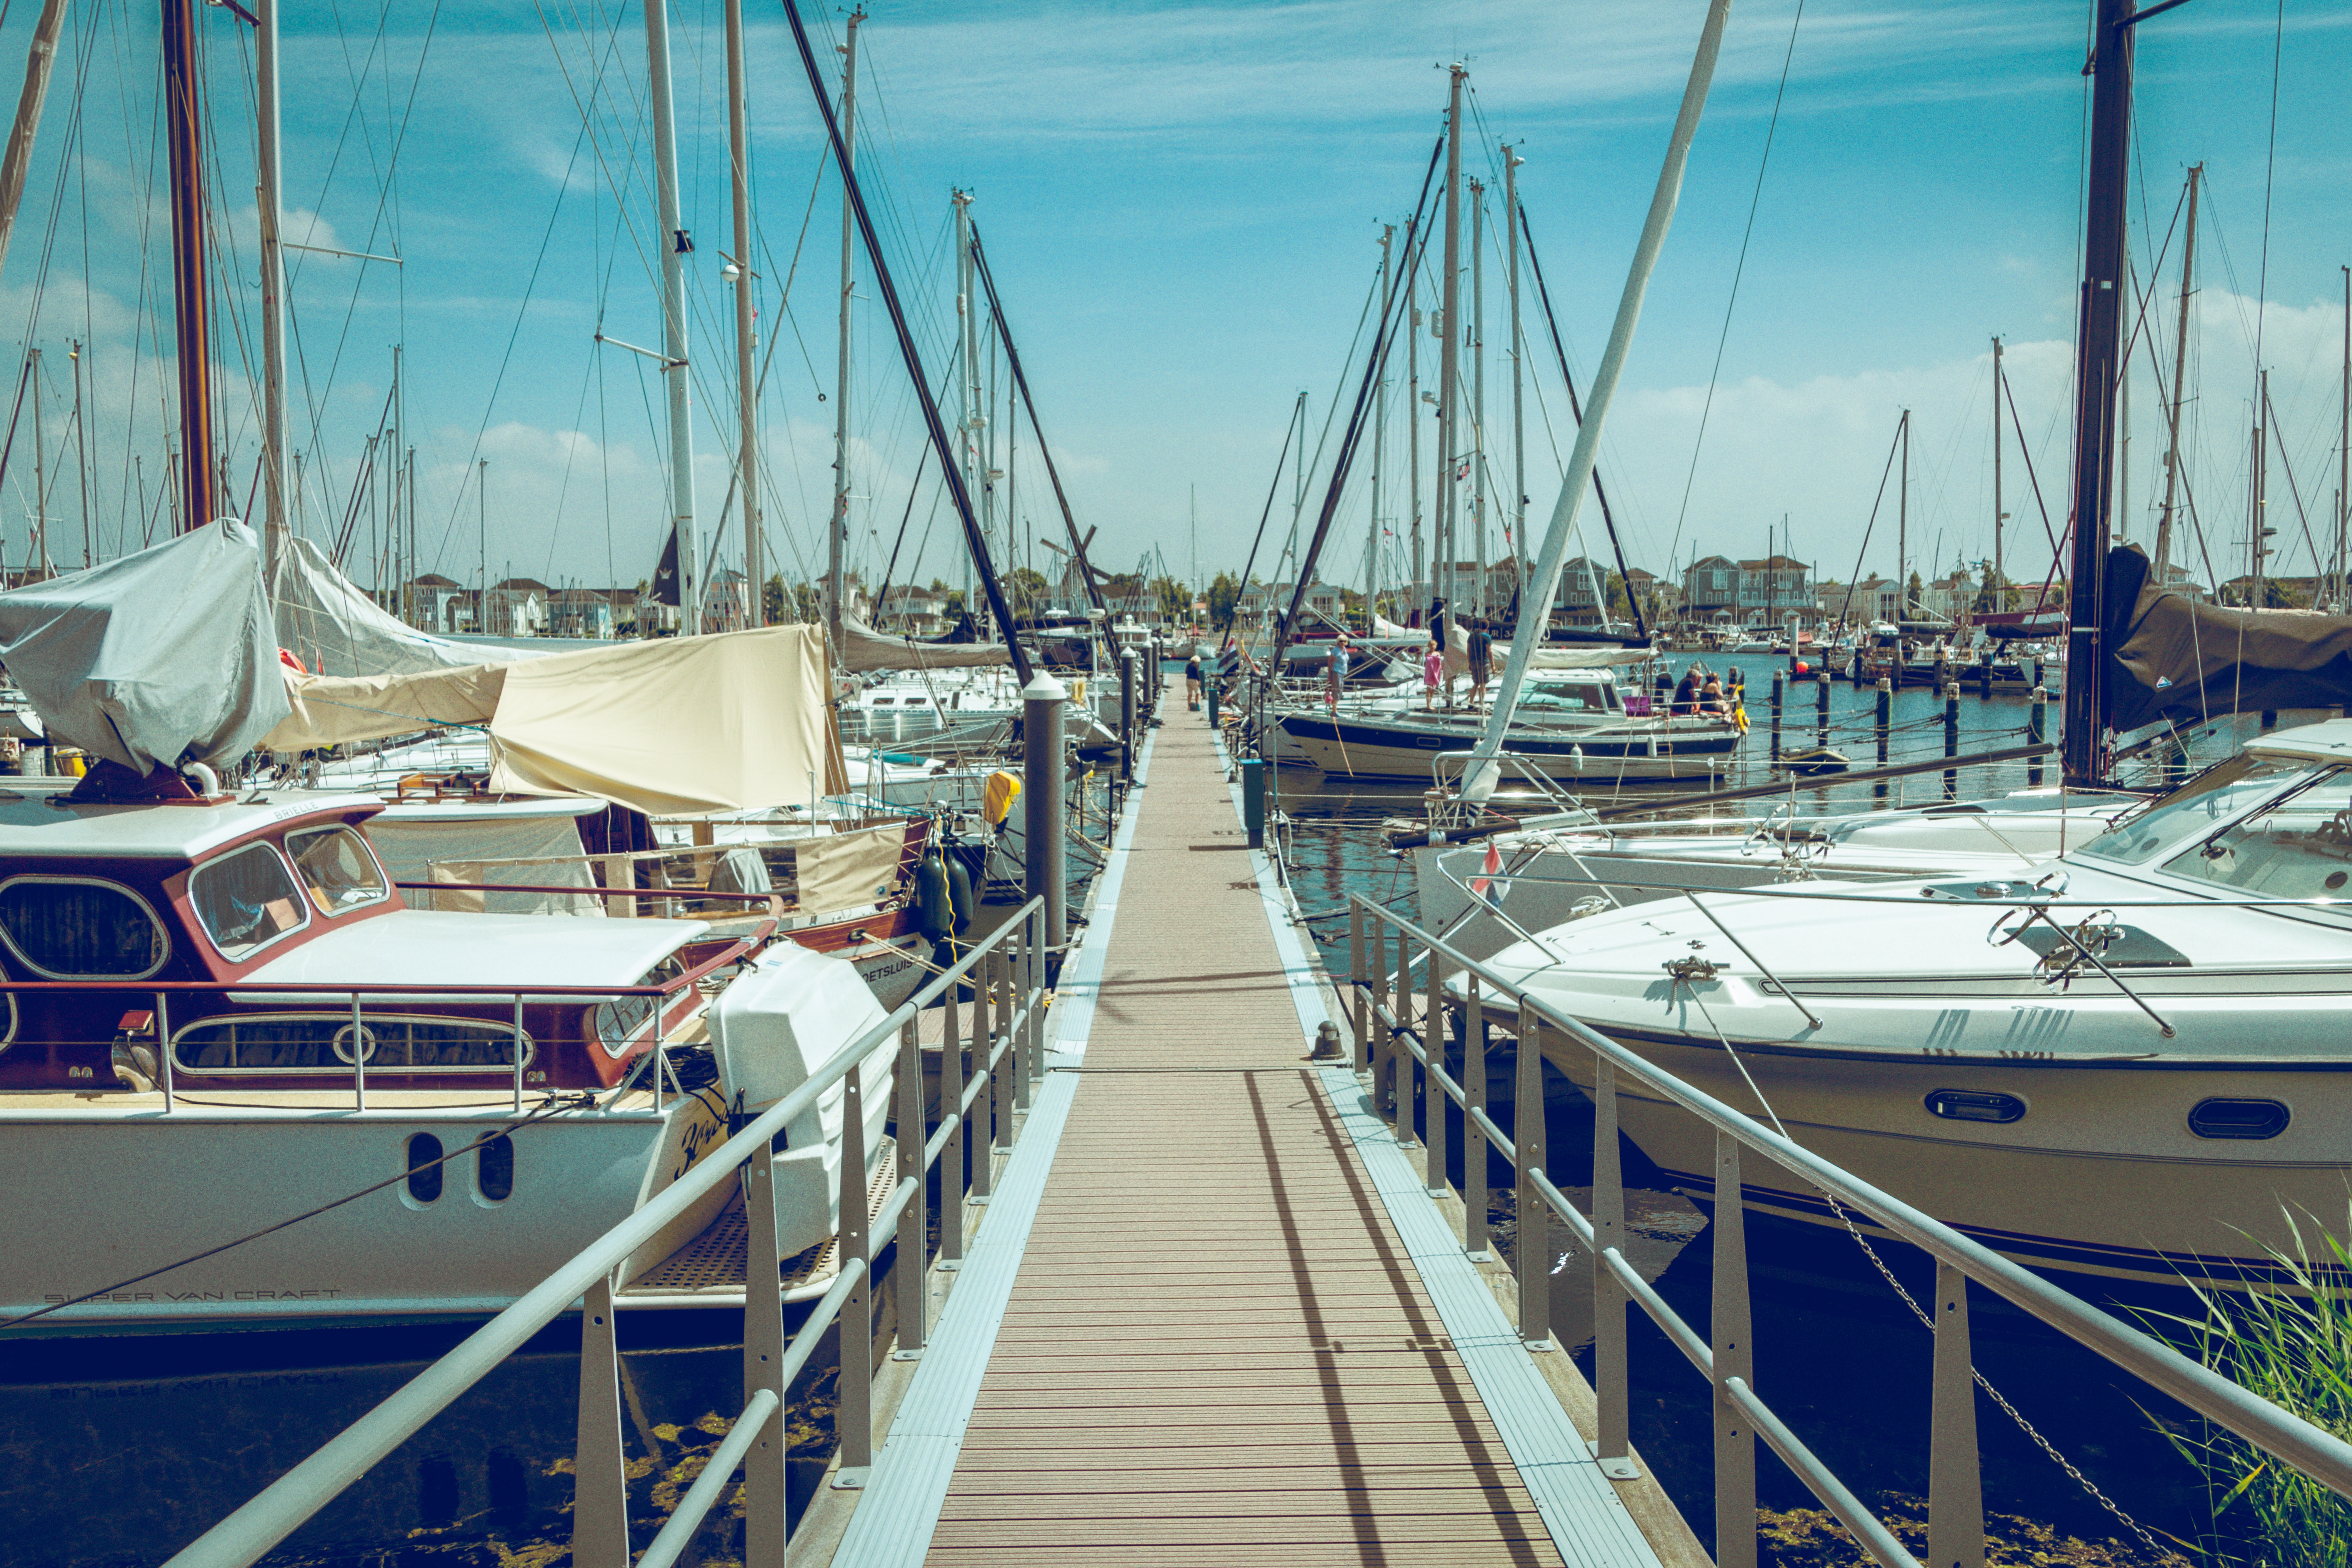
sea, dock, boat, ship, vehicle, mast, yacht, marina, sailboat, sail, watercraft, passenger ship